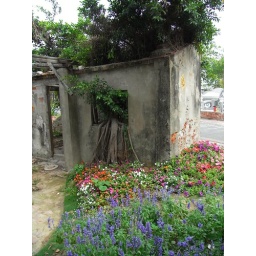
A group of houses are rotting away, but somebody planted a lot of flowers around them_PICTURE